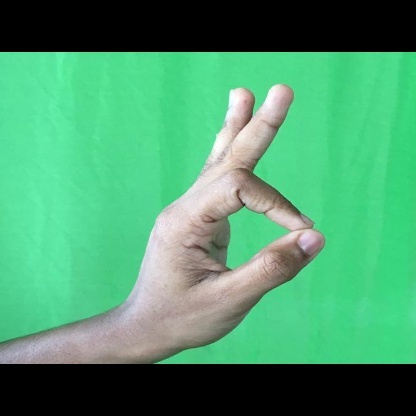
Mudra: Aralam